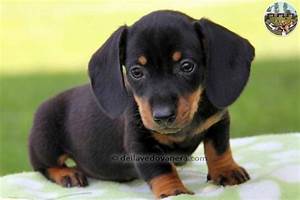
Label: dog